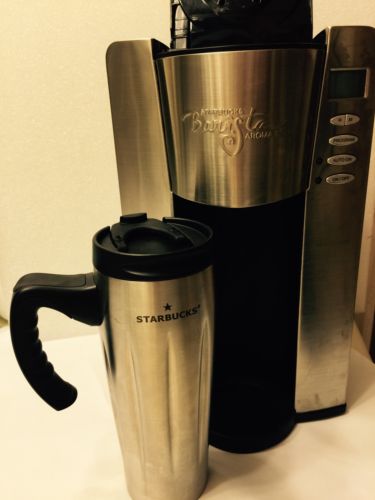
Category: coffee maker